Juazeiro Sedition

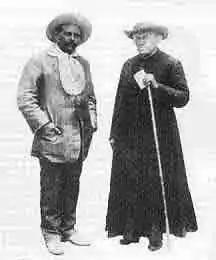
Floro Bartolomeu and Padre Cícero.

On December 15, 1913, a dissident assembly in Ceará declared Franco Rabelo's rule illegal, promptly appointing a provisional government with Floro Bartolomeu as president. However, three days later, Rabelo sent state troops to invade the city of Crato and then Juazeiro, under the command of Alípio Lopes, to put an end to the sedition.